Rocket Gang

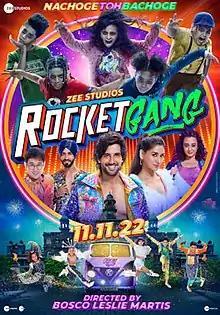
Theatrical Release Poster

Rocket Gang is a 2022 Indian Hindi-language musical supernatural comedy film directed by Bosco Martis. Produced by Zee Studios, it stars Aditya Seal and Nikita Dutta.